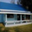
Label: house